Big Ears

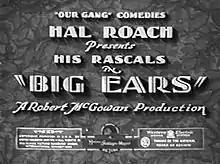

Big Ears is a 1931 "Our Gang" short comedy film directed by Robert F. McGowan. It was the 108th "Our Gang" short to be released.